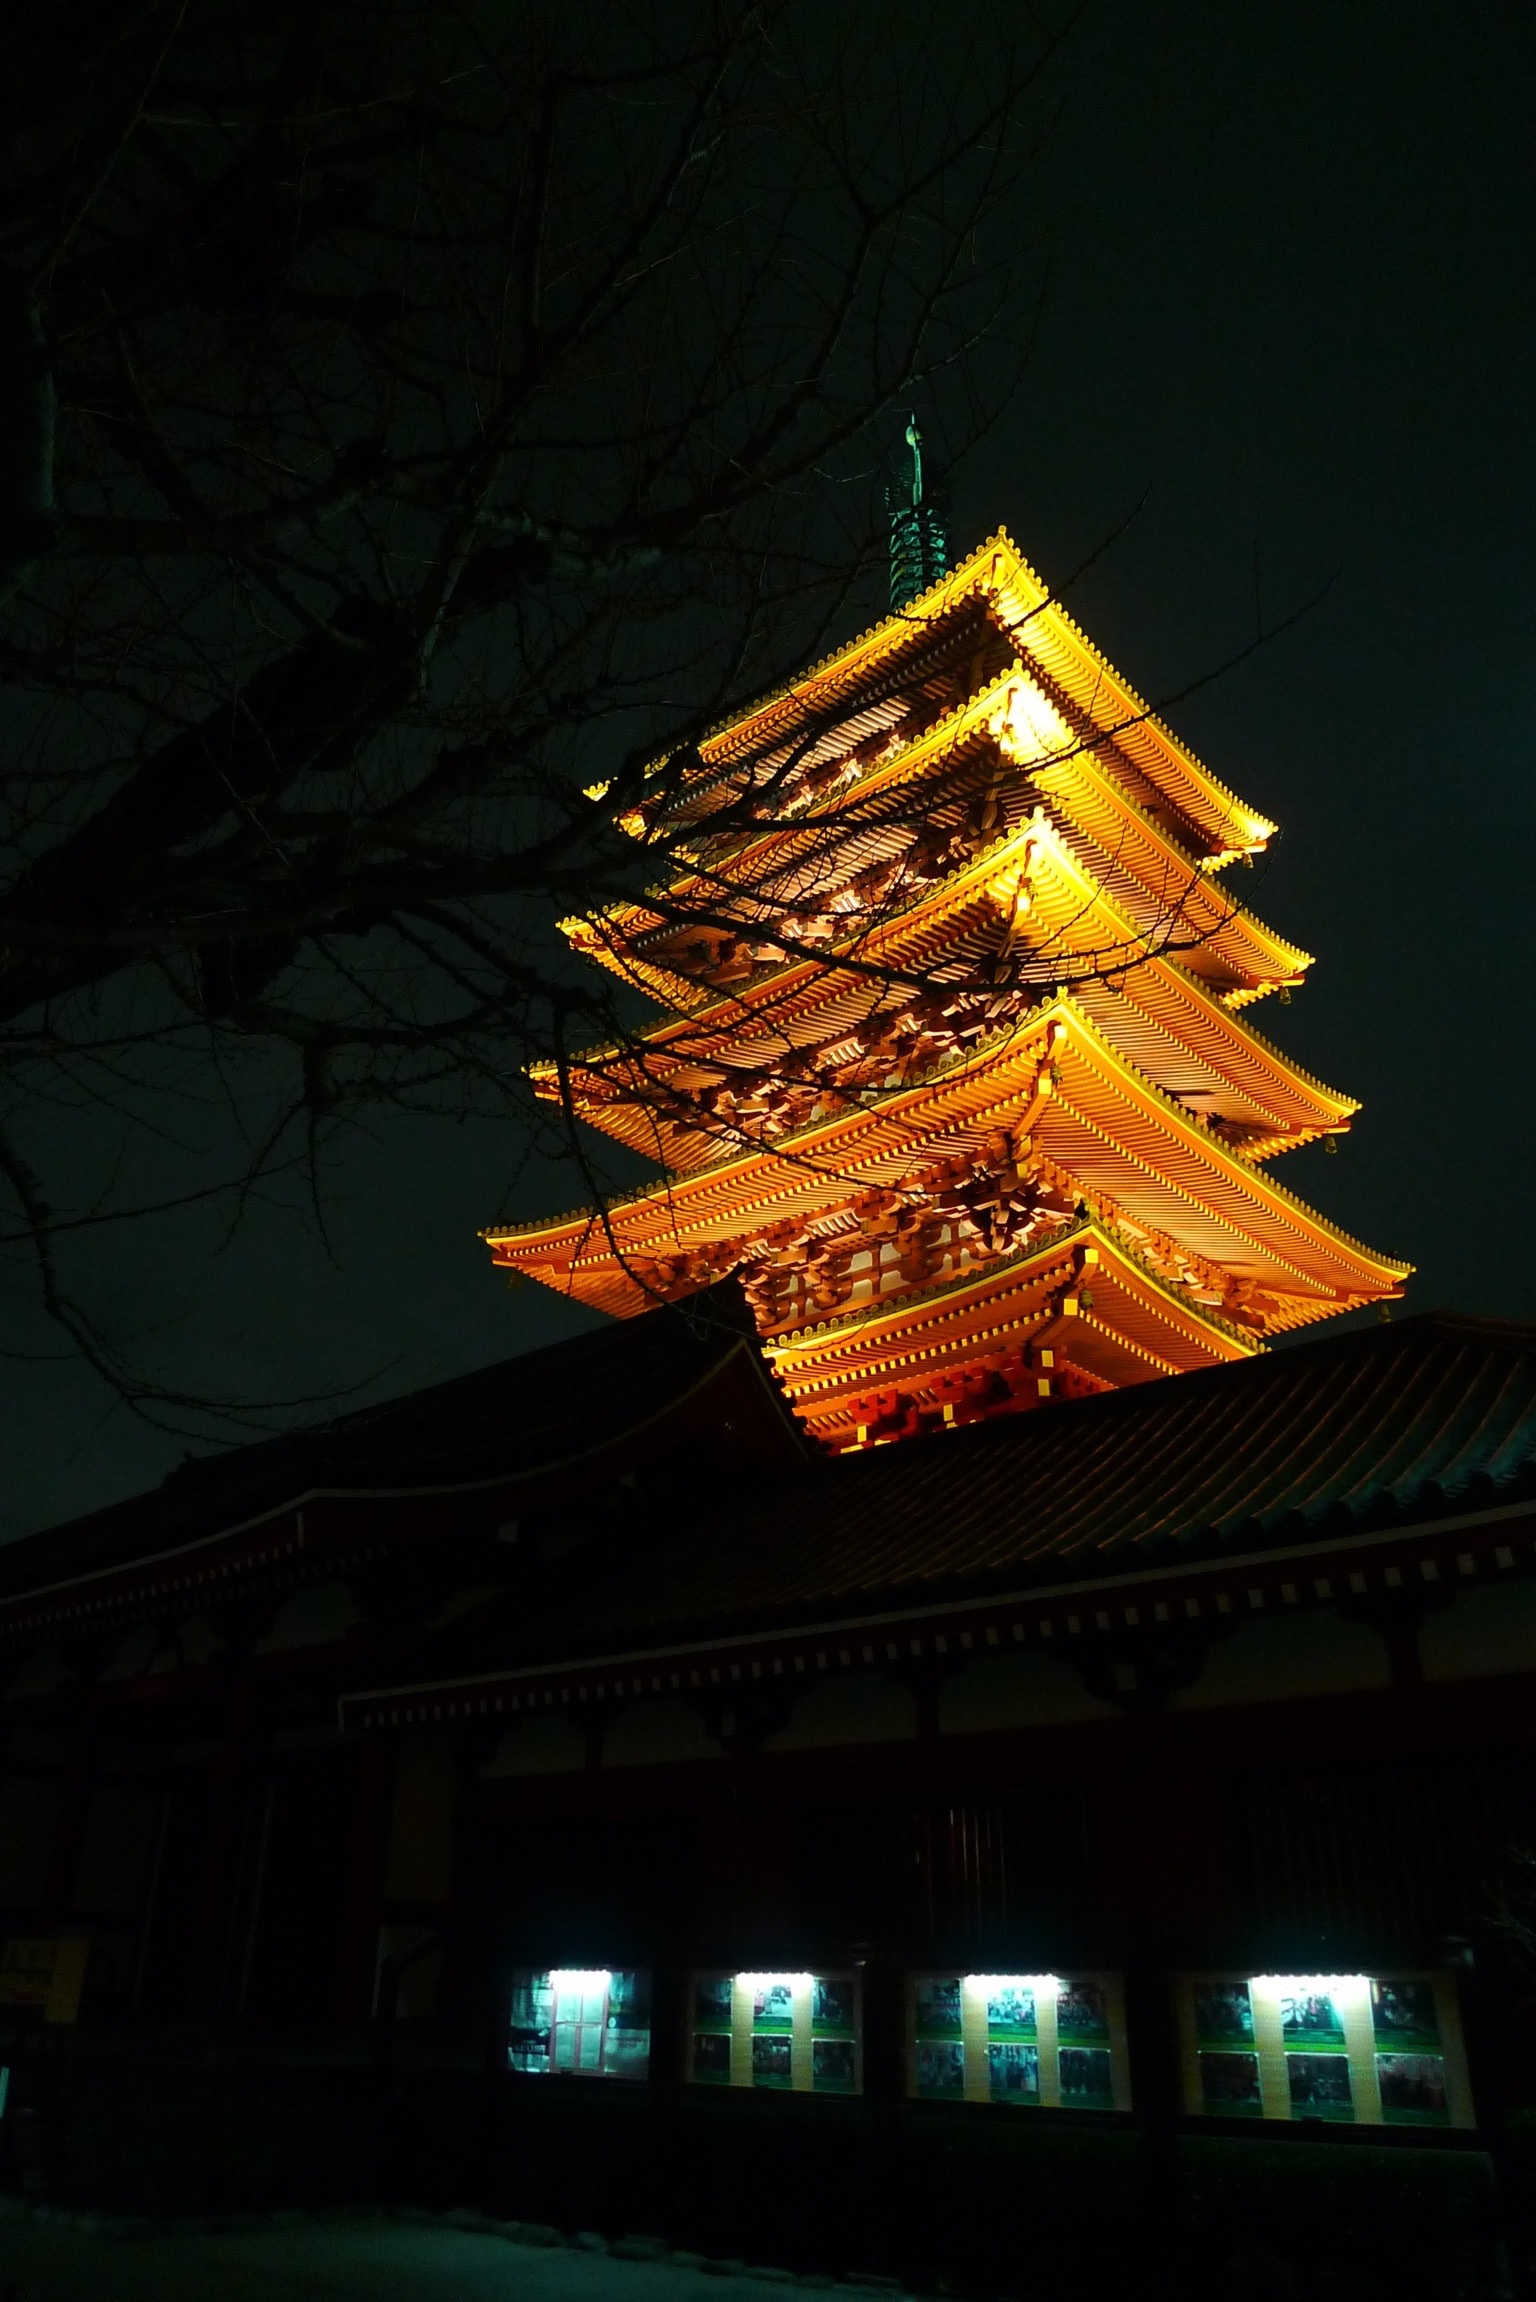
light, night, evening, reflection, fire, darkness, lighting